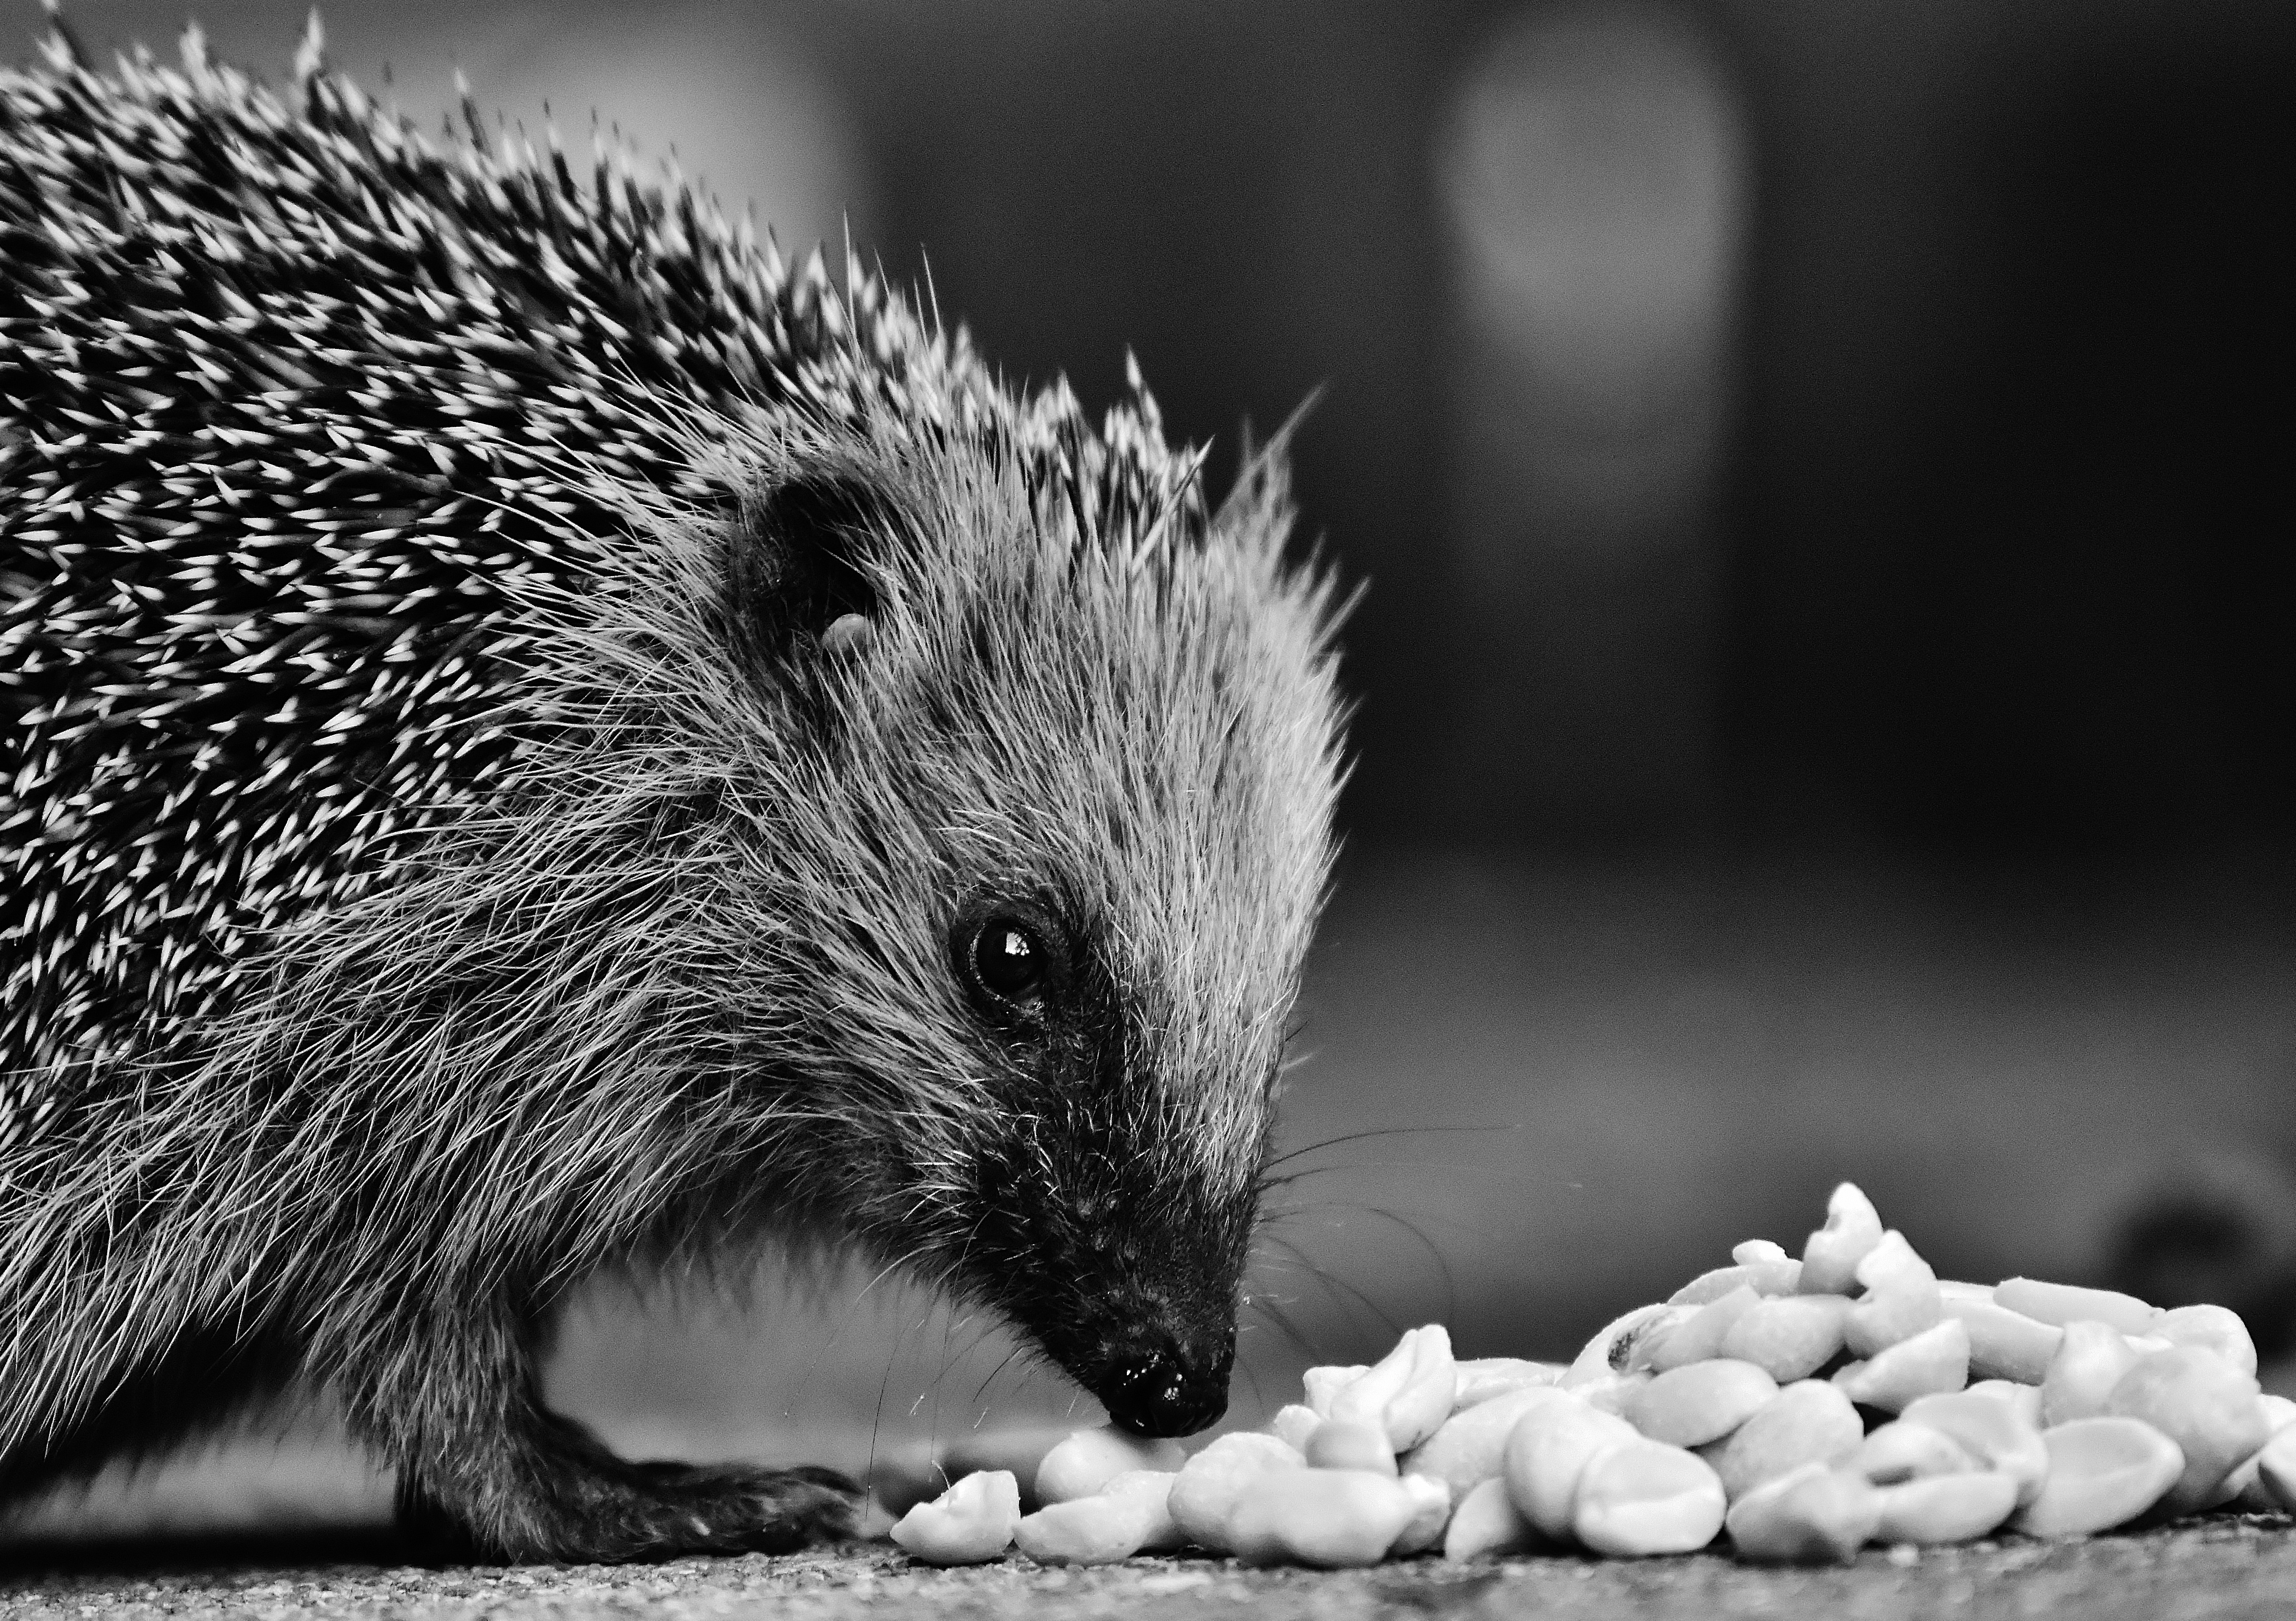
nature, prickly, black and white, mouse, animal, cute, wildlife, meal, autumn, mammal, garden, monochrome, rodent, fauna, close up, whiskers, hedgehog, vertebrate, nocturnal, animal world, foraging, crepuscular, spur, macro photography, hedgehog child, young hedgehog, hannah, porcupine, monochrome photography, erinaceidae, domesticated hedgehog